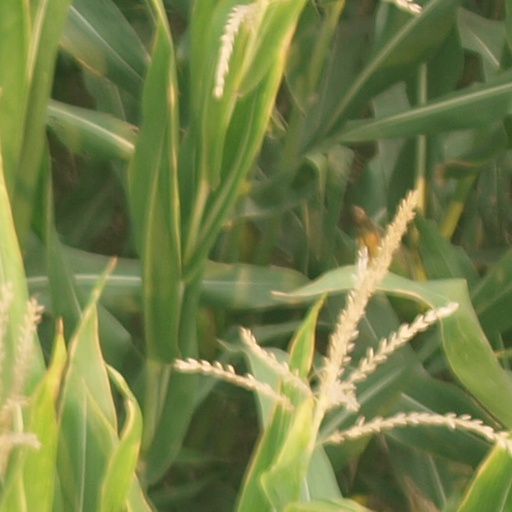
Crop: maize; corn